Land O'Lakes

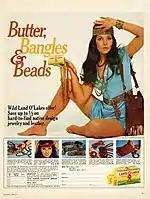
The recursive image long shown on the Land O'Lakes butter packaging (an indigenous woman, here in a 1970 ad) is an example of the Droste effect

The Association developed and implemented a systematic inspection, grading and certification system of butter from member creameries, resulting in greater uniformity of product. The improved quality and uniformity, and the reliability of its grading system, were touted in advertising materials. In 1924, the uniformly graded sweet cream butter was given the name "Land O'Lakes" after a contest, and the certificate forms used by the Association included the "Land O Lakes" marketing name (Minnesota's state nickname is "Land of 10,000 Lakes").